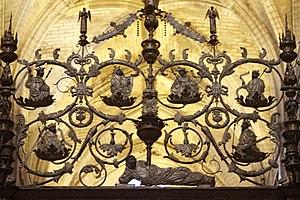
L’arbre de Jessé est un motif fréquent dans l'art chrétien entre le XIIᵉ et le XVᵉ siècle : il représente une schématisation de la généalogie de Jésus, c'est-à-dire l'arbre généalogique présumé de Jésus de Nazareth à partir de Jessé, père du roi David.